Angels One Five

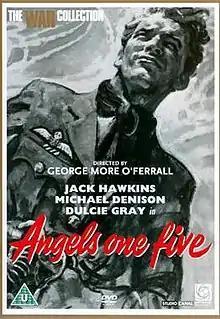
DVD cover

Angels One Five is a 1952 British war film directed by George More O'Ferrall and starring Jack Hawkins, Michael Denison, Dulcie Gray, John Gregson, Cyril Raymond and Veronica Hurst. Based on the book "What Are Your Angels Now?" by Pelham Groom (who was also technical adviser to the film under his full title of W/Cdr. A. J. C. Pelham Groom), the plot centres on a young fighter pilot immediately before and during the Battle of Britain in the Second World War. Some scenes in the film were shot at RAF Uxbridge, where there was a wartime operations room.